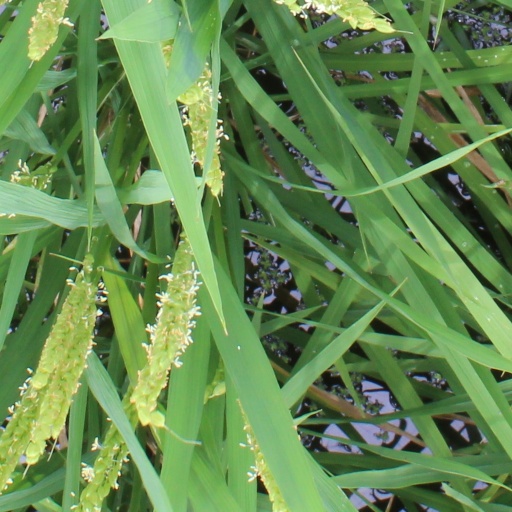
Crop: rice